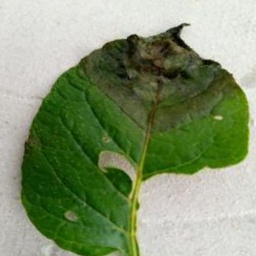
Etiqueta: Late Blight